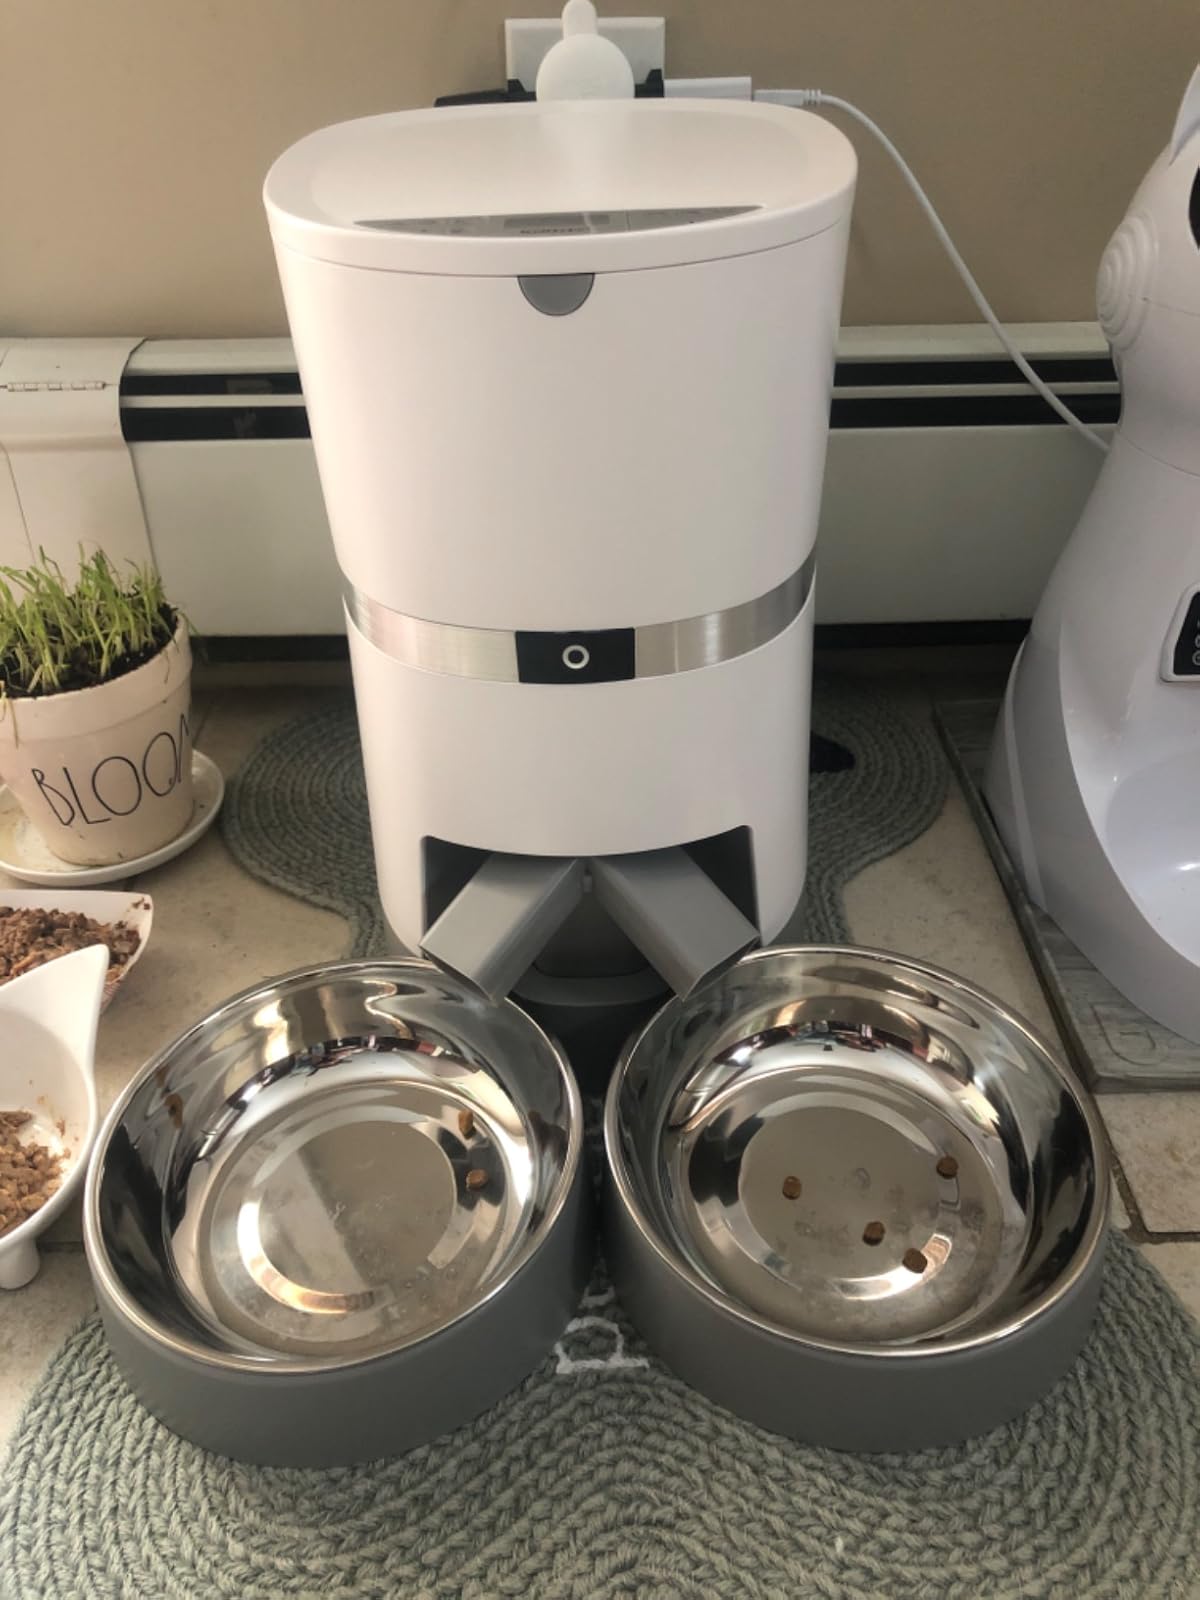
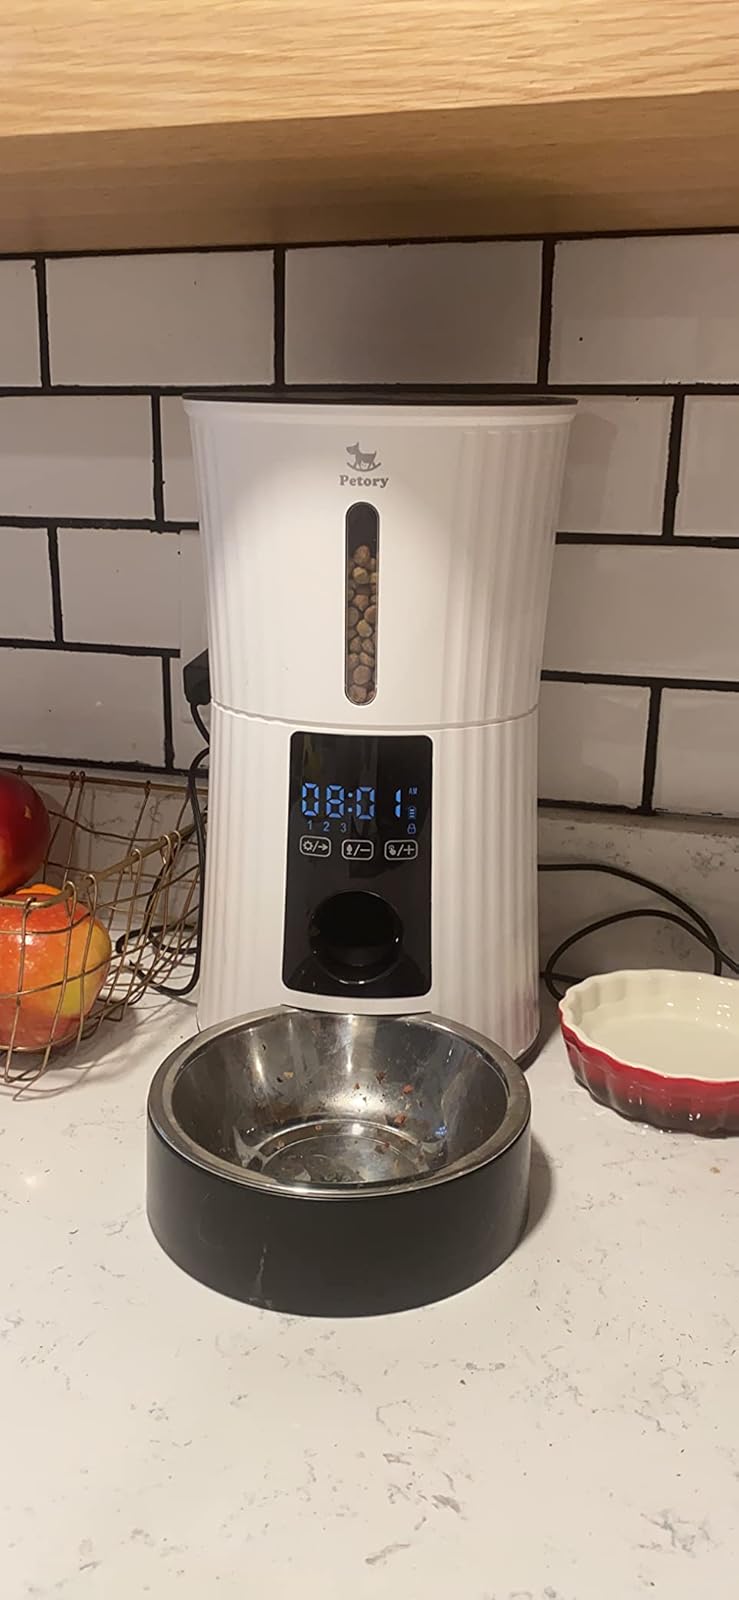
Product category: items_feeder
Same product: no